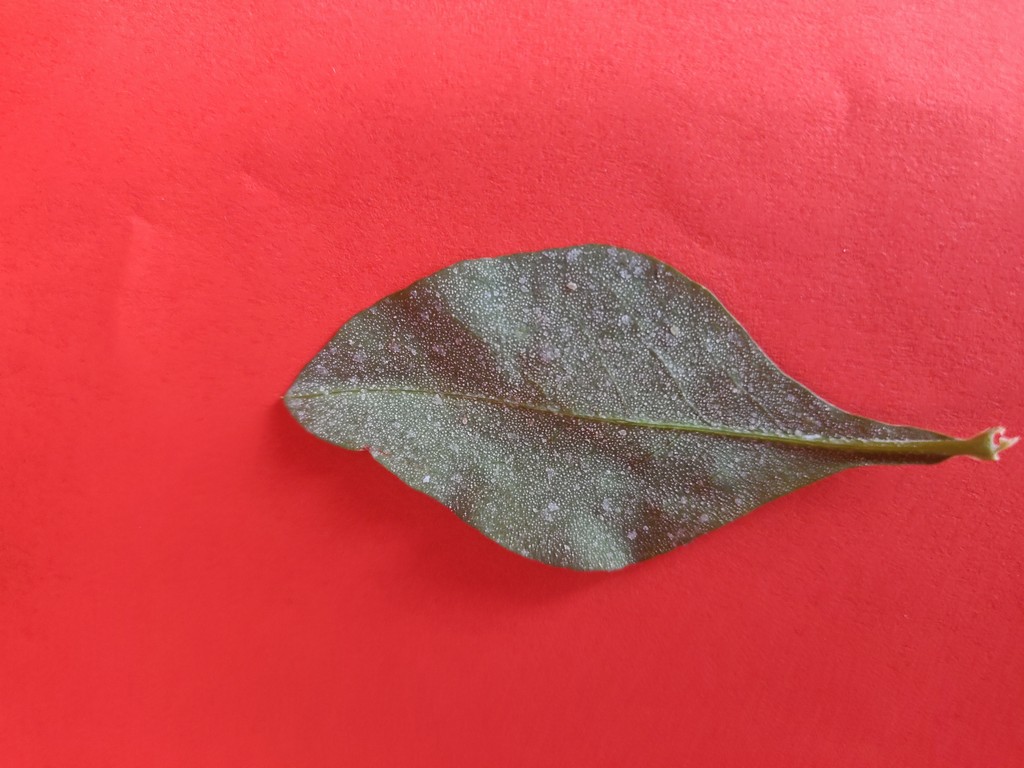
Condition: Unhealthy
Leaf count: single
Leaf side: back